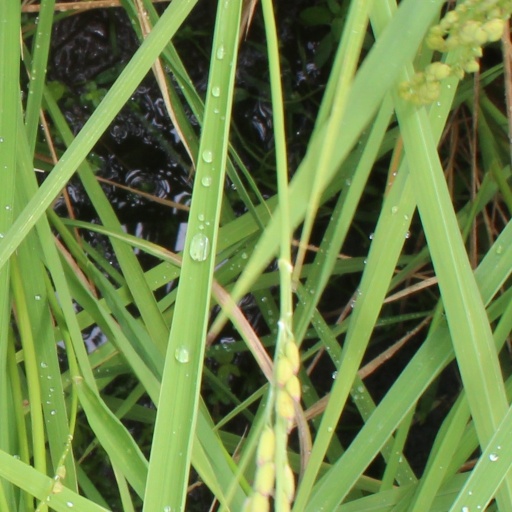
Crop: rice